Coppa della Toscana

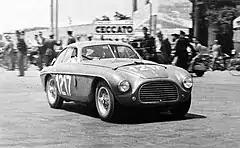
Cornacchia and Del Carlo in a Ferrari 195 S during the 1950 event

Coppa della Toscana (meaning Tuscany Cup in Italian) was a sports car race held on the roads of Tuscany, through Livorno and Florence, between 1949 and 1954.